Goteik viaduct

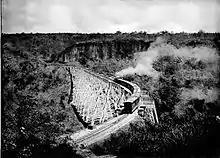
Gokteik viaduct in 1899 or 1900

The viaduct measures from end to end, and includes 15 towers which span , along with a double tower long. The 15 towers support 10 deck truss spans of along with six plate girder spans long, and an approach span of . Many sources have put the height of the bridge at . That is supposedly a measurement to the river level as it flows underground through a tunnel at the point where it passes underneath the trestle. The true height of the bridge, as measured from the rail deck to the ground on the downstream side of the tallest tower, is . The cost of construction was £111,200.